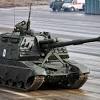
Label: 2S19_MSTA